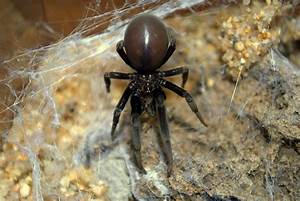
Label: spider